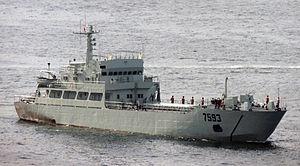
Cet article dresse la liste des navires de la Marine chinoise en service.